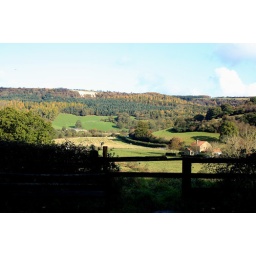
Distant view of the white horse at Sutton Bank from near Kilburn Forest. Eat your heart out, Alan..